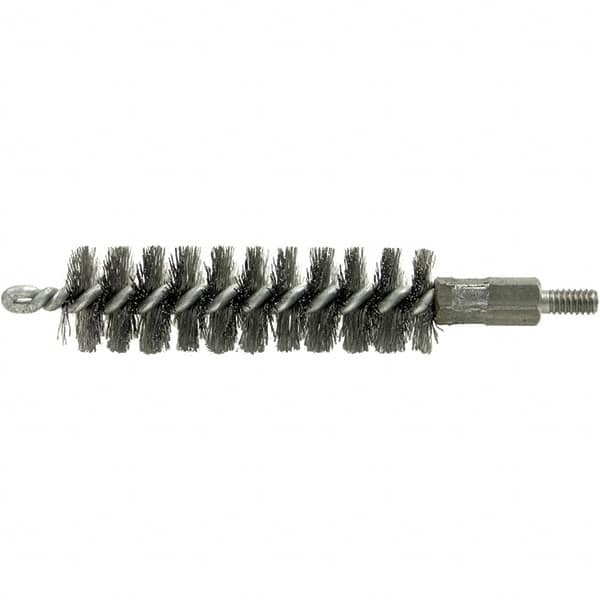
Brush Research Mfg. - 1/2" Diam Helical Stainless Steel Tube Brush - Single Spiral, 0.004" Filament Diam, 2" Brush Length, 2-9/16" OAL, 0.14" Diam Galvanized Steel Shank
Item #: 95124996 Brand: Brush Research Mfg. Model #: 92S500 Exact Tooling IR#: 04 Features and Benefits Stainless steel is highly corrosion-resistant and can be used in high-humidity or wet conditions. It has a higher heat tolerance than steel. Product Specifications Brush Diameter (Inch) 1/2 Fill Material Stainless Steel Filament/Wire Diameter (Decimal Inch) 0.0040 Brush Length (Inch) 2 Brush Type Helical Spiral Type Single Spiral Overall Length (Inch) 2-9/16 Shank Material Galvanized Steel Shank Diameter (Decimal Inch) 0.140 Maximum RPM 2000 For Hole Diameter (Inch) 1/2
Brand: Brush Research Mfg.
Category: Hardware > Tools > Deburrers > Power Deburrers